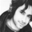
Label: man